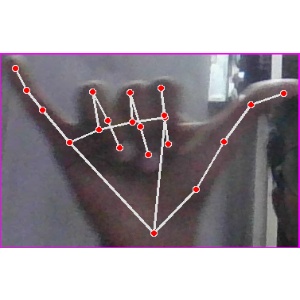
अक्षर: य